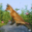
Label: fox